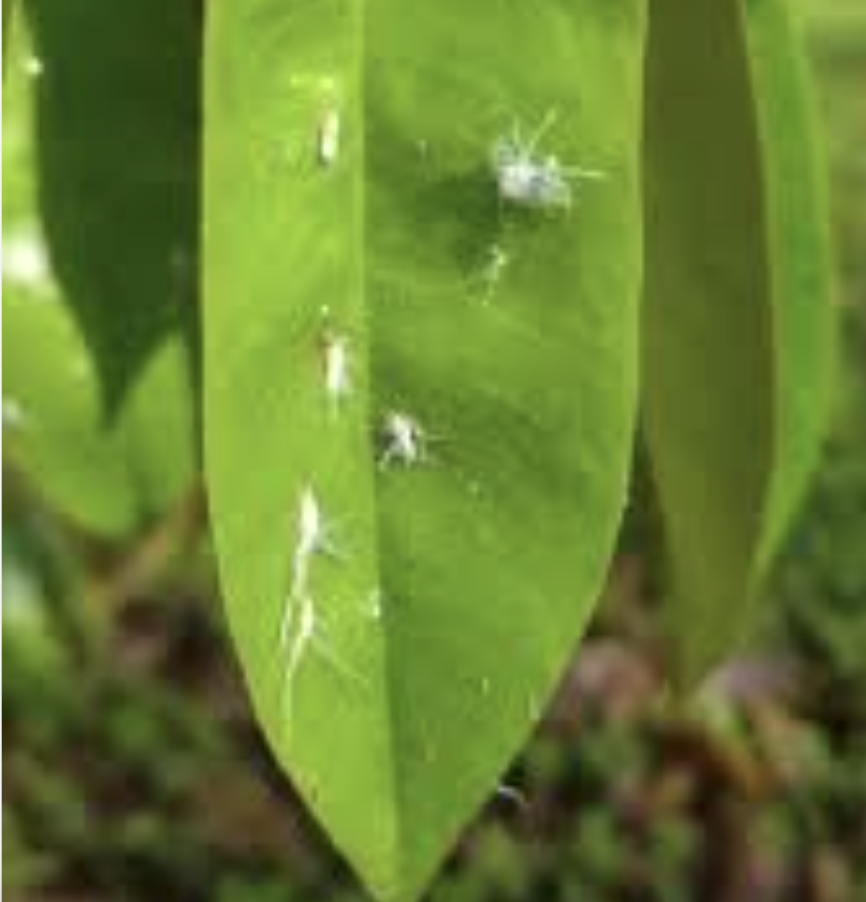
Label: mealybug_infestation